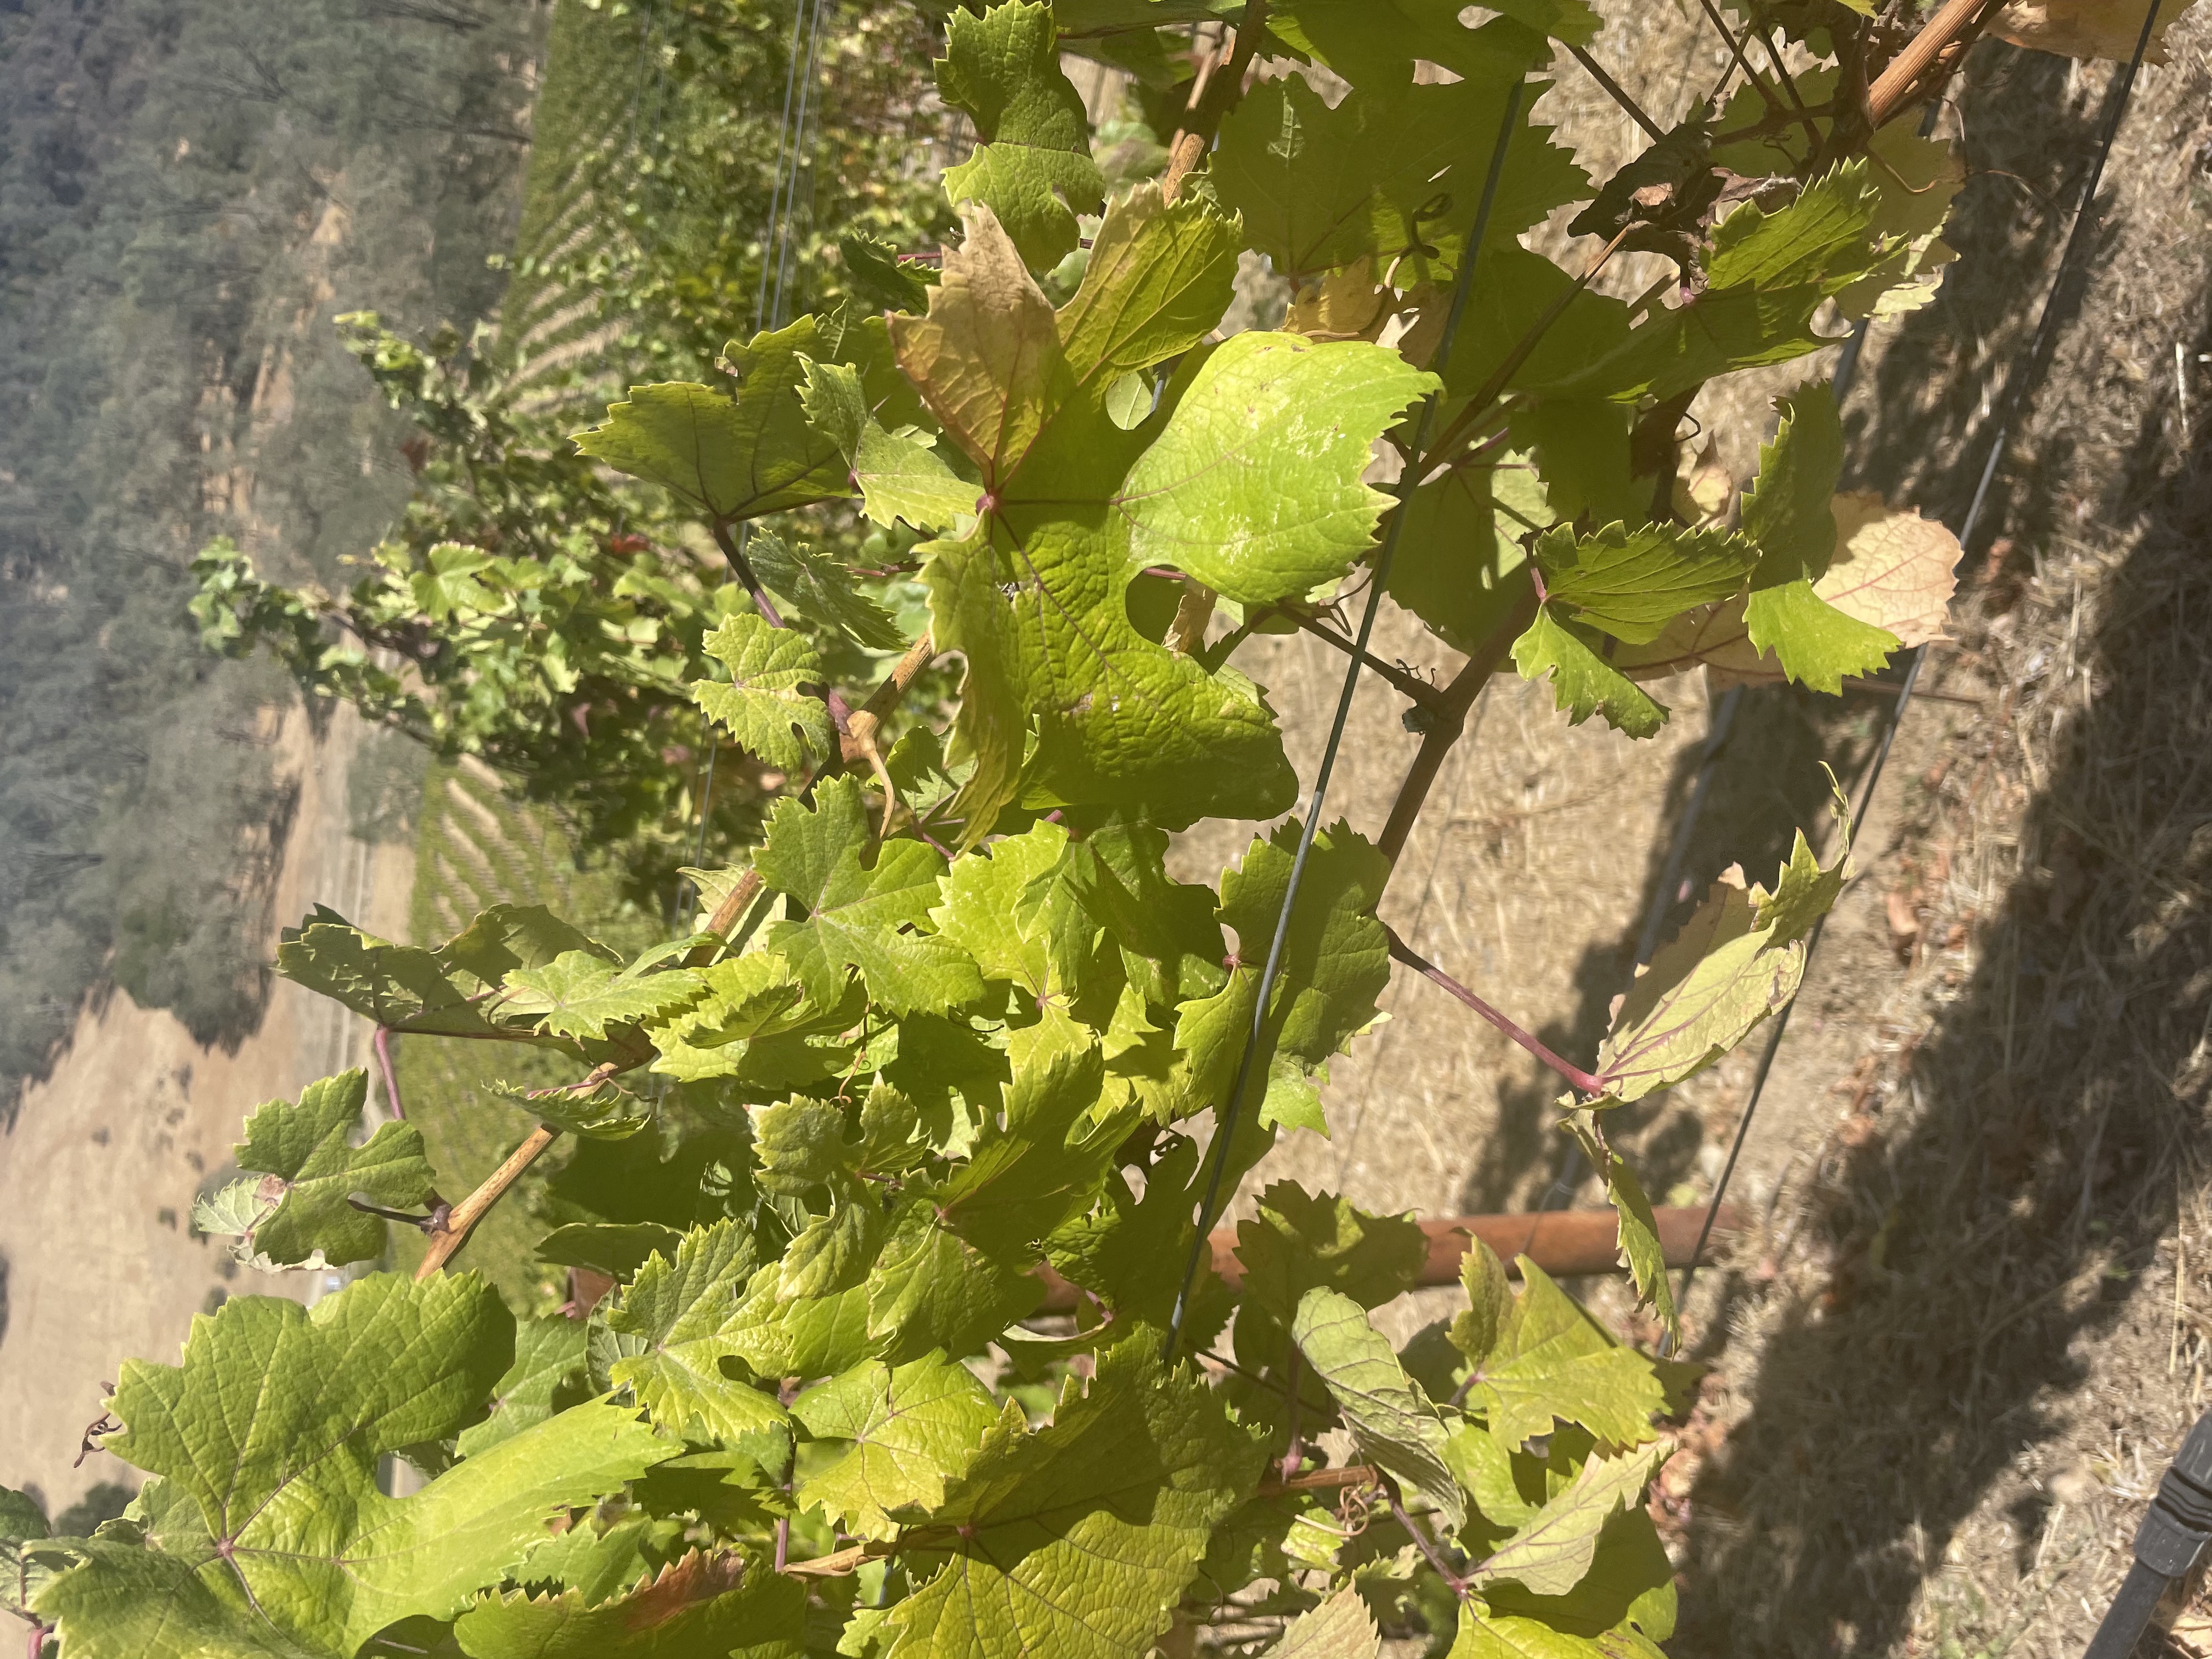
Label: No Virus